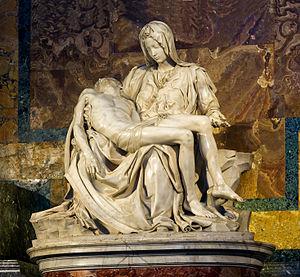
La ""Pietà"" de Michel-Ange, Basilique Saint-Pierre, Cité du Vatican.
Le Vatican, en forme longue l'État de la Cité du Vatican, est un pays d'Europe. Il s'agit du support territorial du Saint-Siège enclavé dans la ville et capitale italienne de Rome. En 2019, il compte 799 habitants sur une superficie totale de 0,439 km², ce qui en fait le plus petit État au monde ainsi que le moins peuplé.